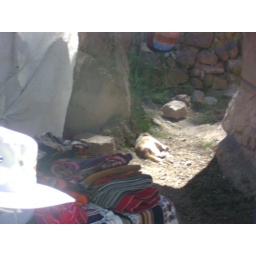
Fat cat sleeping in the sun.